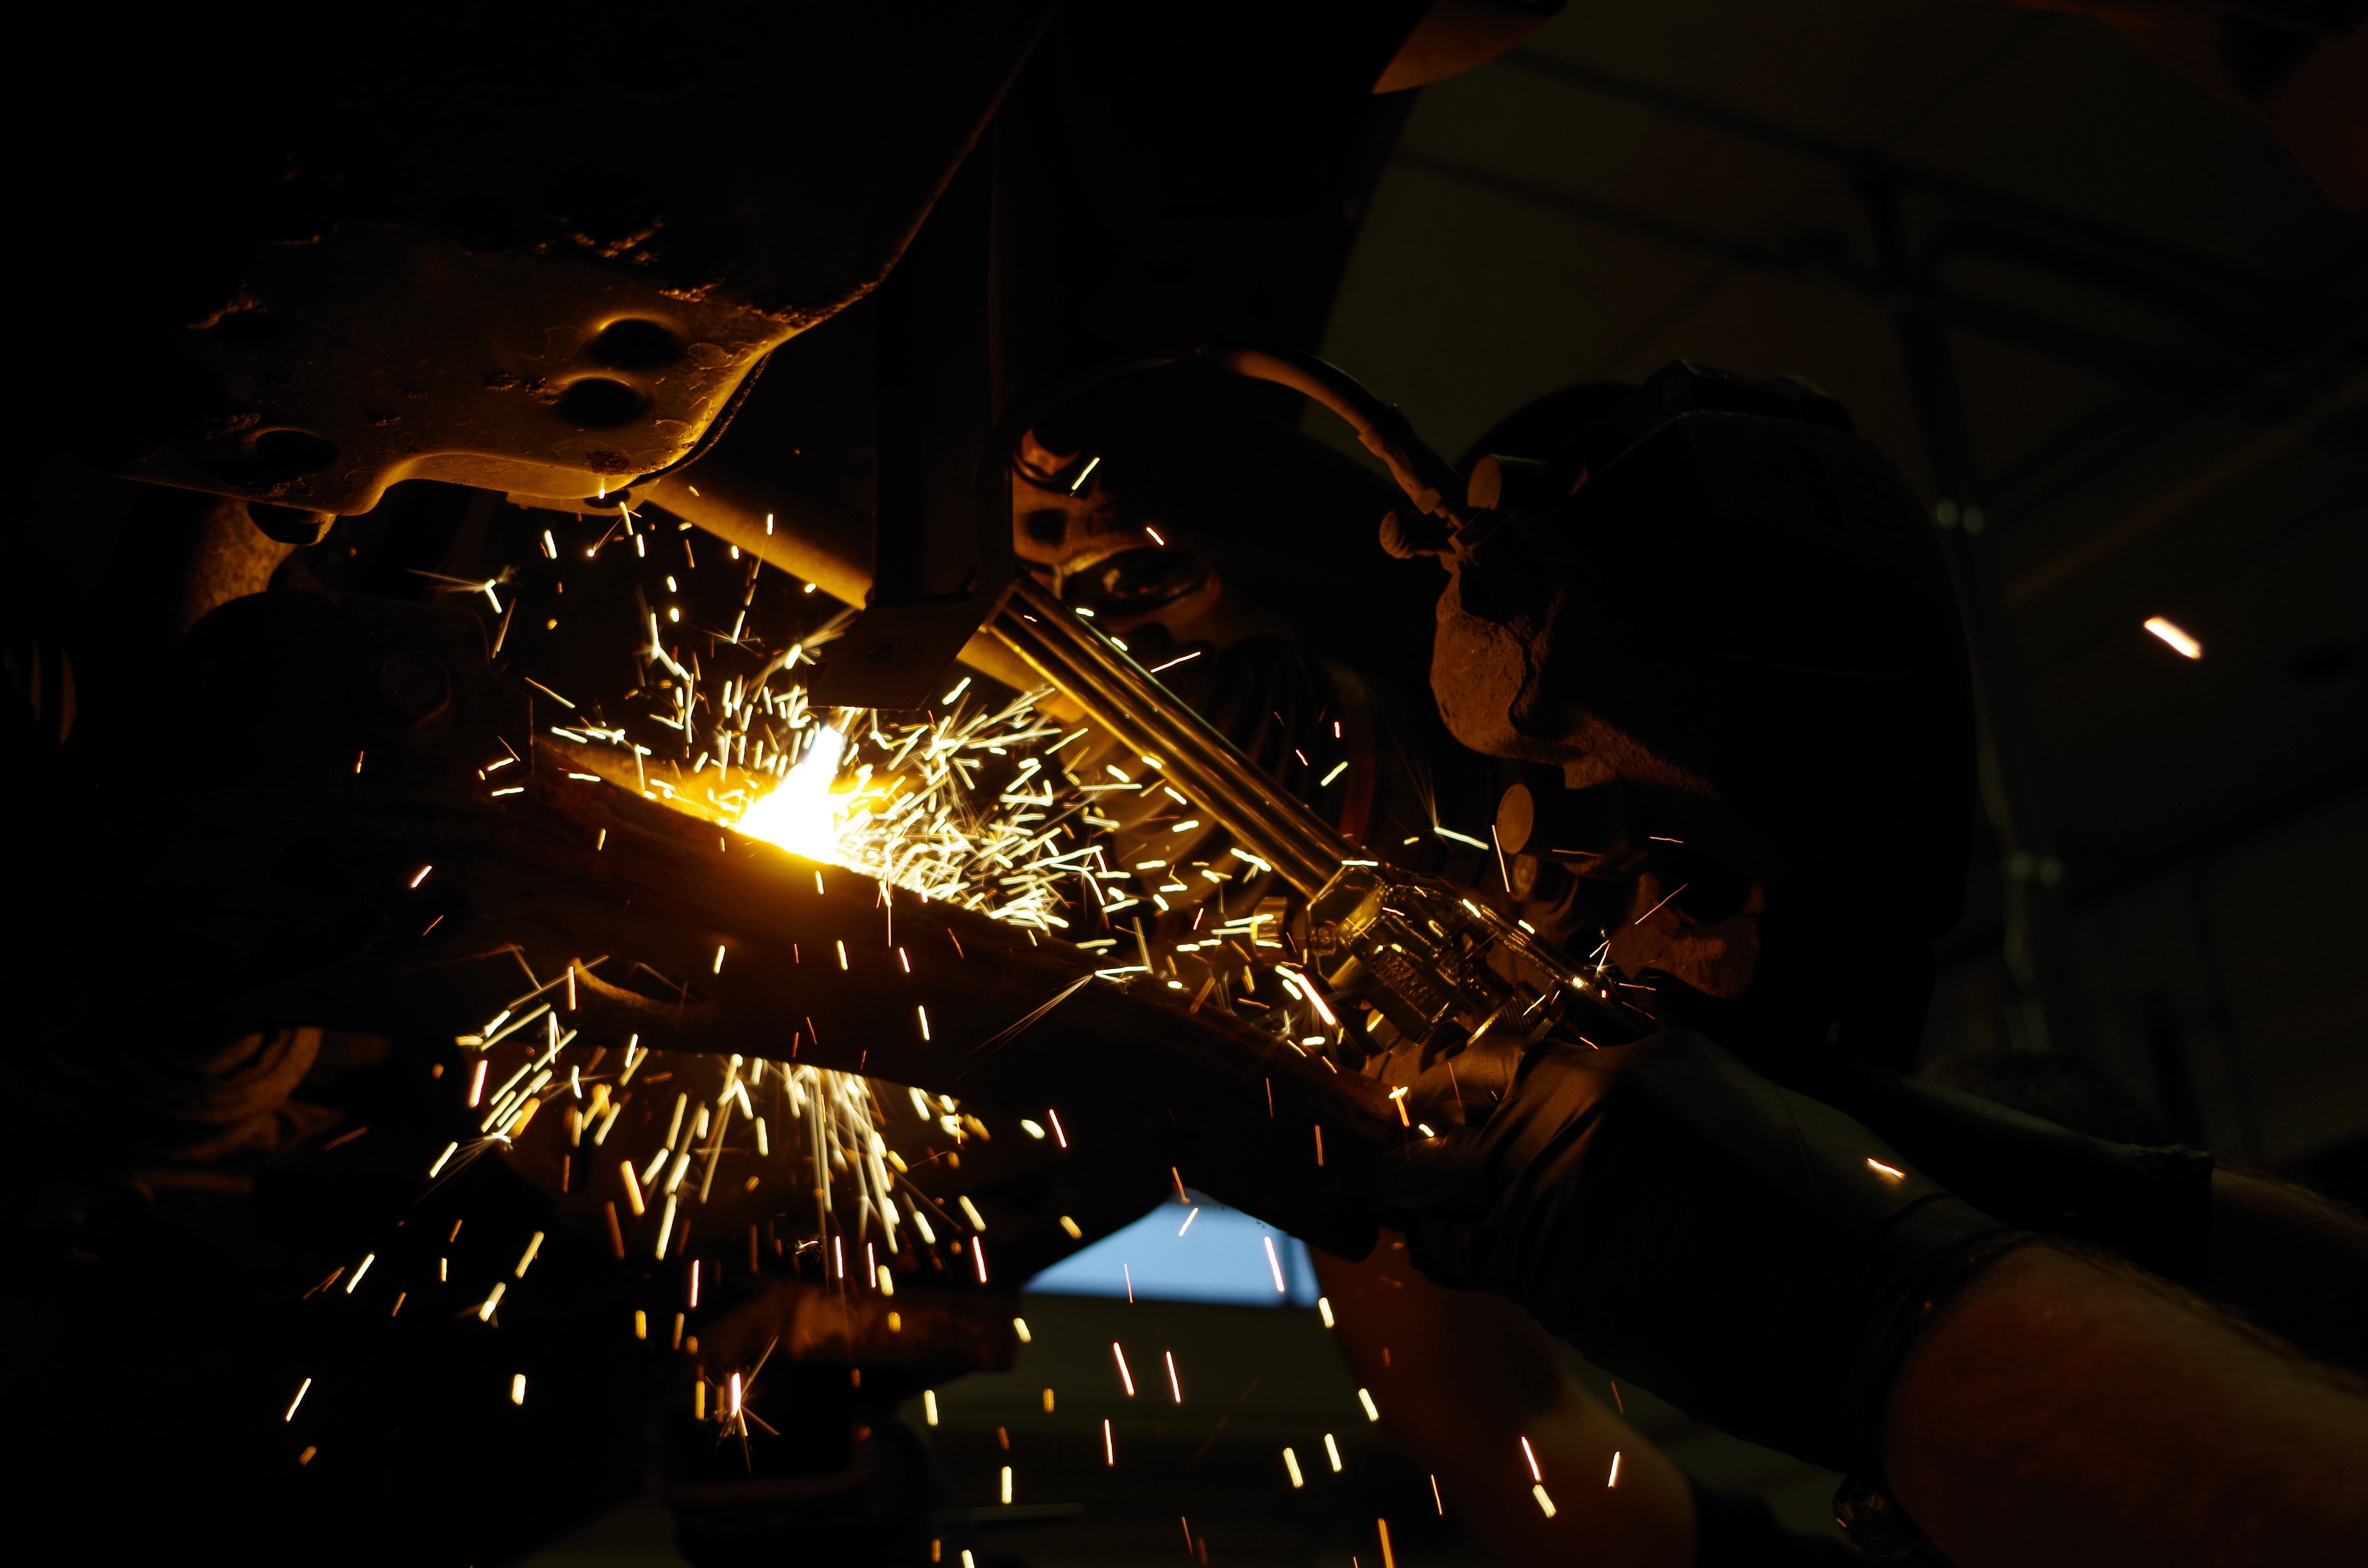
music, night, concert, metal, industrial, darkness, musician, automotive, cutting, torch, orchestra, performance, welder, bright, burner, oxygen, machinist, string instrument, acetylene